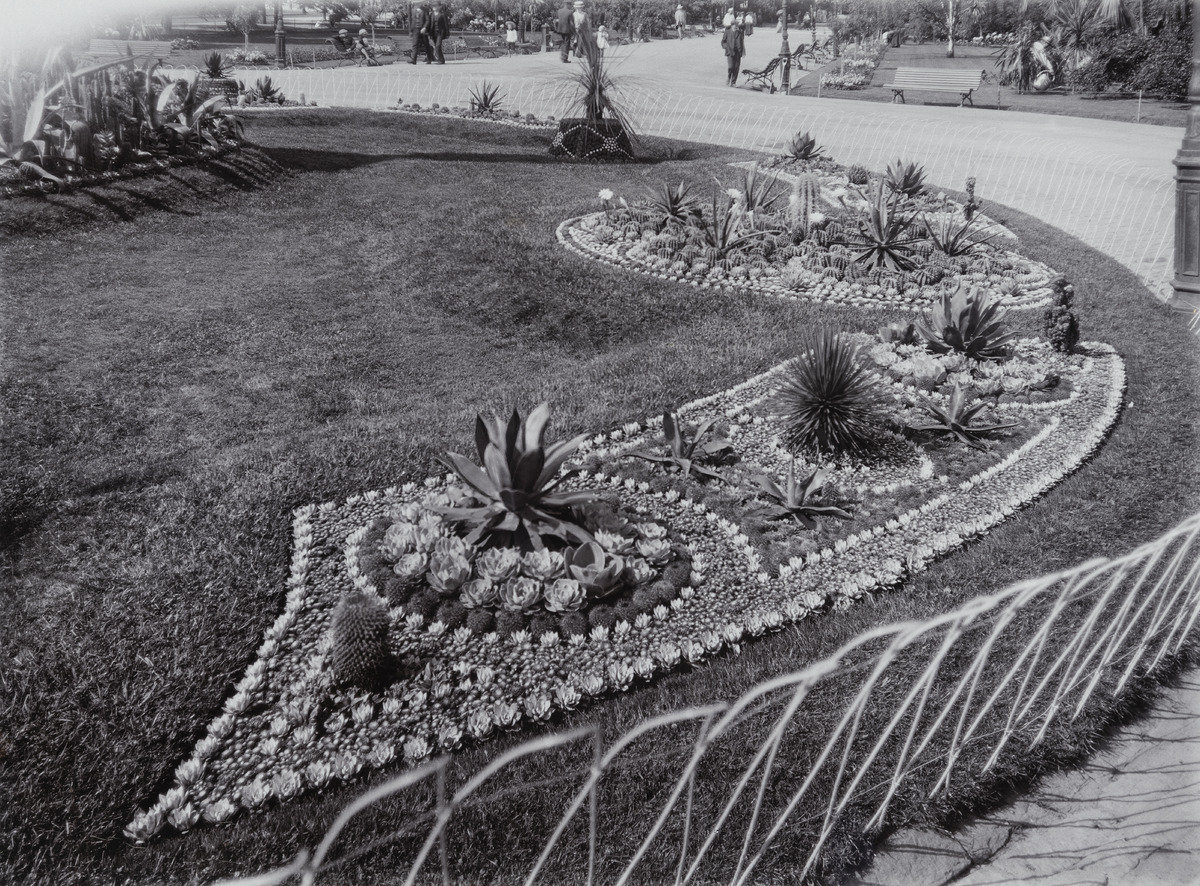
Kaktusistutuksia Runebergin patsaan juurella
sisällön kuvaus: Kaktusistutuksia Runebergin patsaan juurella. mustavalkoinen
Ajankohta: kuvausaika 1917
Paikka: Suomi, Uusimaa, Helsinki, Kaartinkaupunki Helsinki, Runebergin esplanadi
Aiheet: puistot, puutarhat, kukkaistutukset, kaktukset, veistokset, kadut